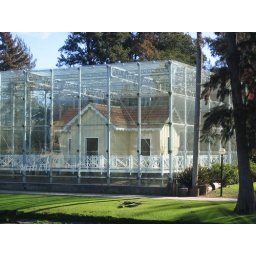
A house in a glass box.